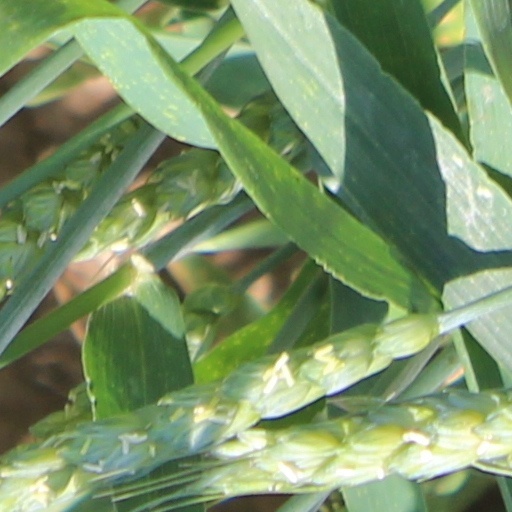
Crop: wheat